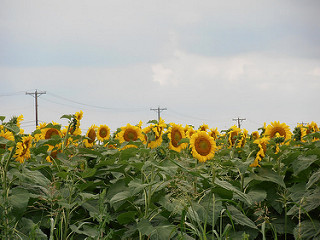
Flower: sunflower